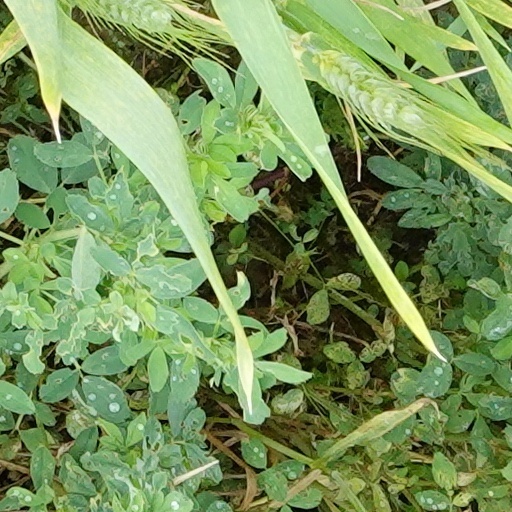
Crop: wheat